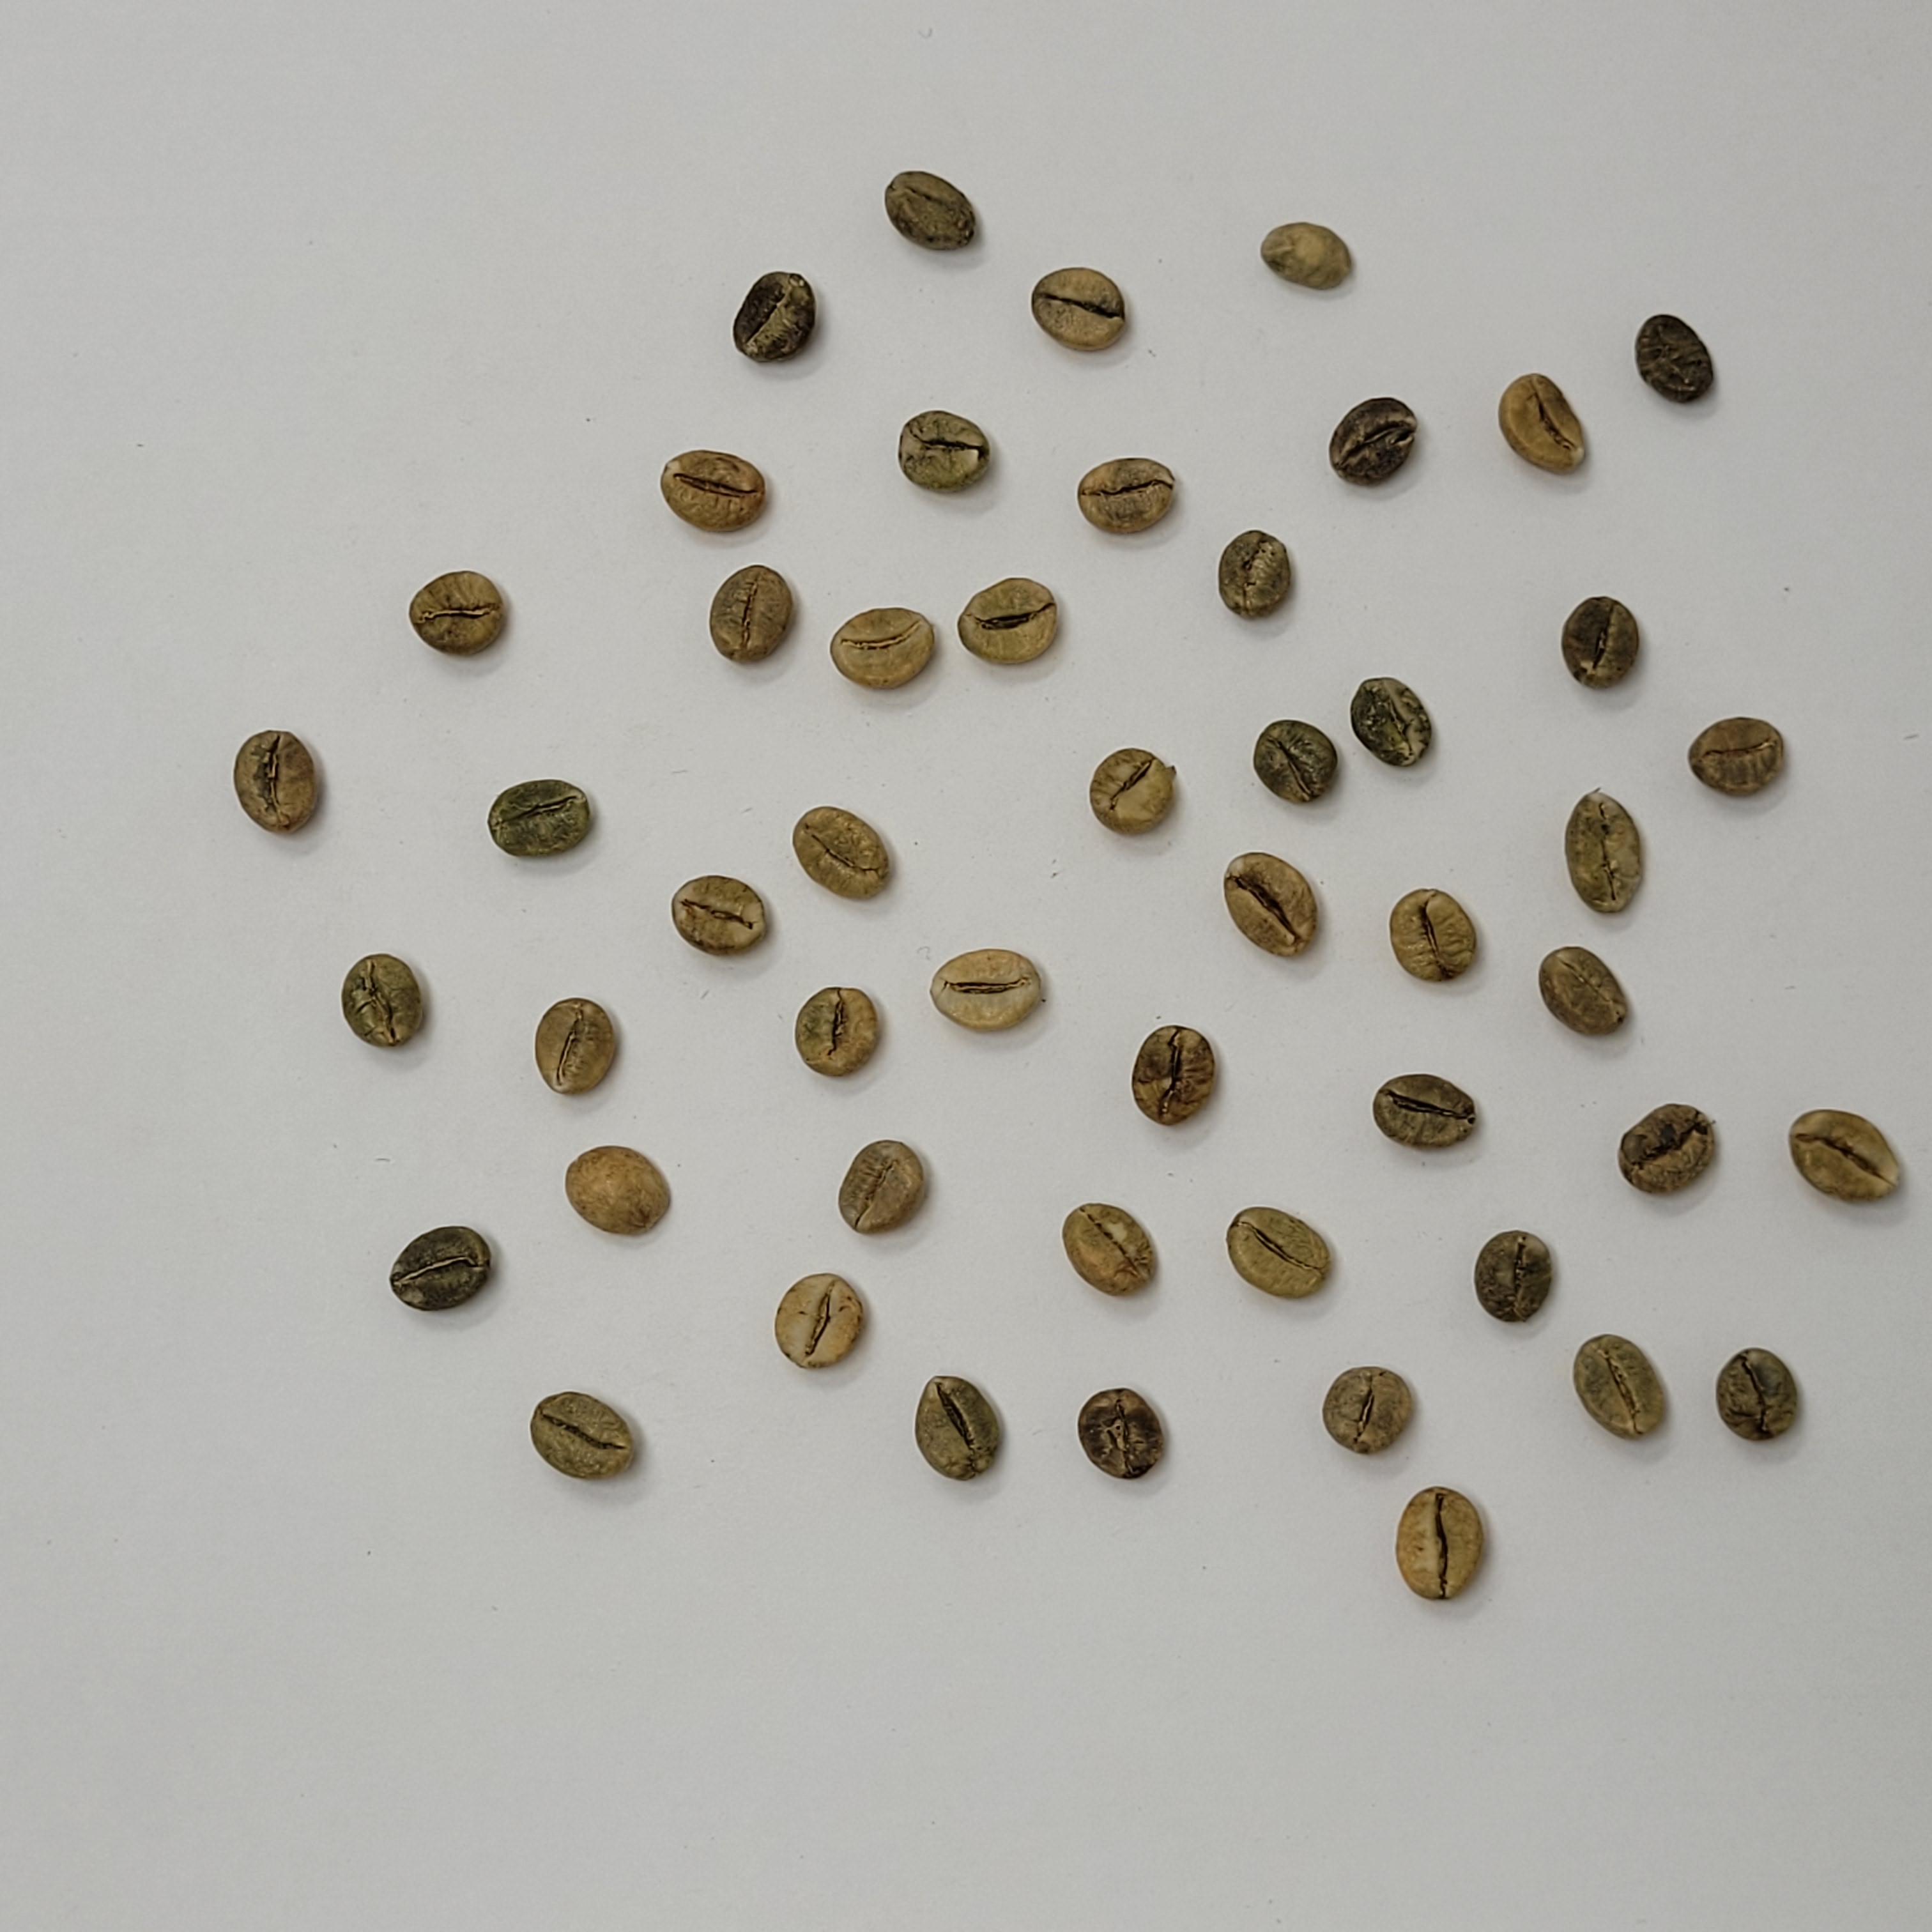
Coffee bean quality grade: A